Punjabi tandoori cooking

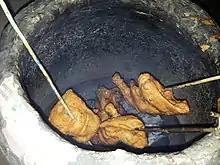
Example of Punjabi tandoori cooking, being cooked is Tandoori chicken.

Punjabi tandoori cooking comes from the clay oven known as the tandoor. According to Macveigh [2008] the Punjab tandoor originated in the local region. It is a clay oven and is traditionally used to cook Punjabi cuisine, from the Punjab region in Pakistan and northwestern India. It is traditional to have tandoors in courtyards of homes in the Punjab to make roti, naan and tandoori chicken. In rural Punjab, it is also traditional to have communal tandoors.